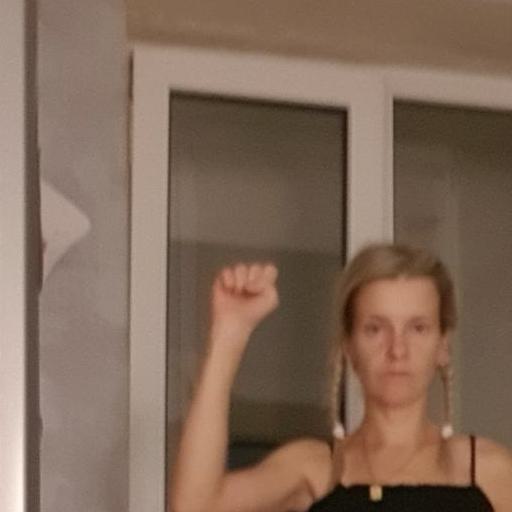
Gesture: fist